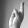
ASL letter: R